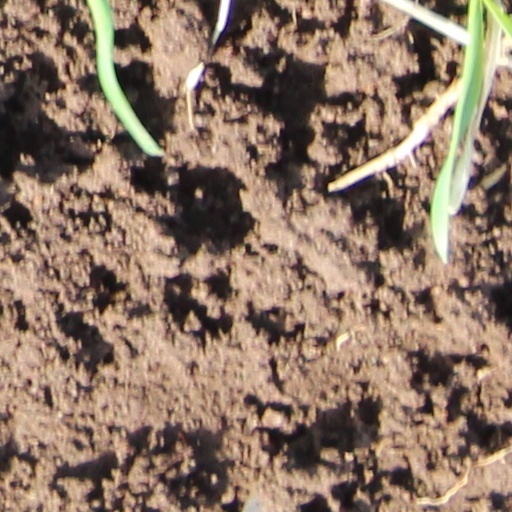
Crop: wheat